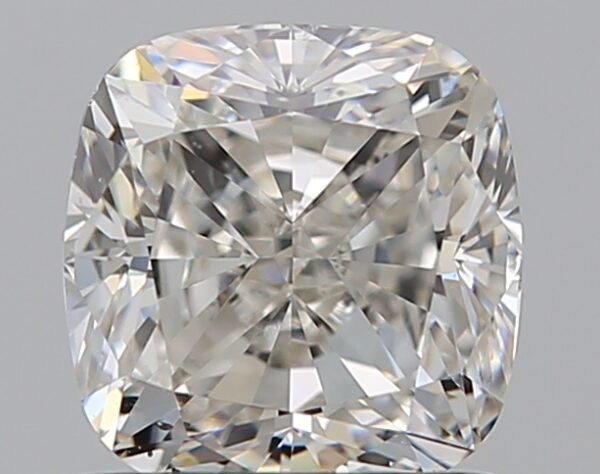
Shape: cushion
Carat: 1.01
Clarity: VS2
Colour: H
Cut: EX
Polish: EX
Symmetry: VG
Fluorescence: N
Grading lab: GIA
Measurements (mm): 5.72 x 5.58 x 3.73